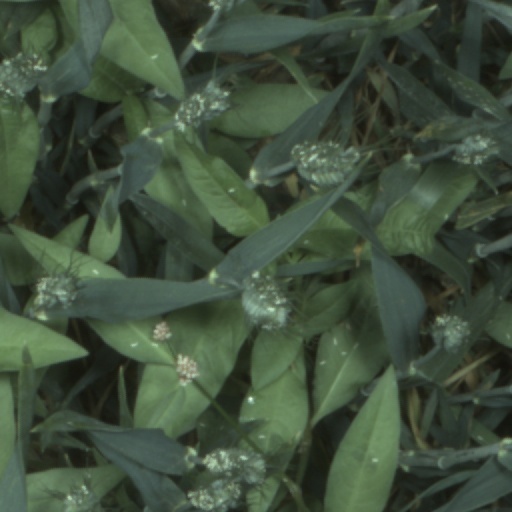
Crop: wheat